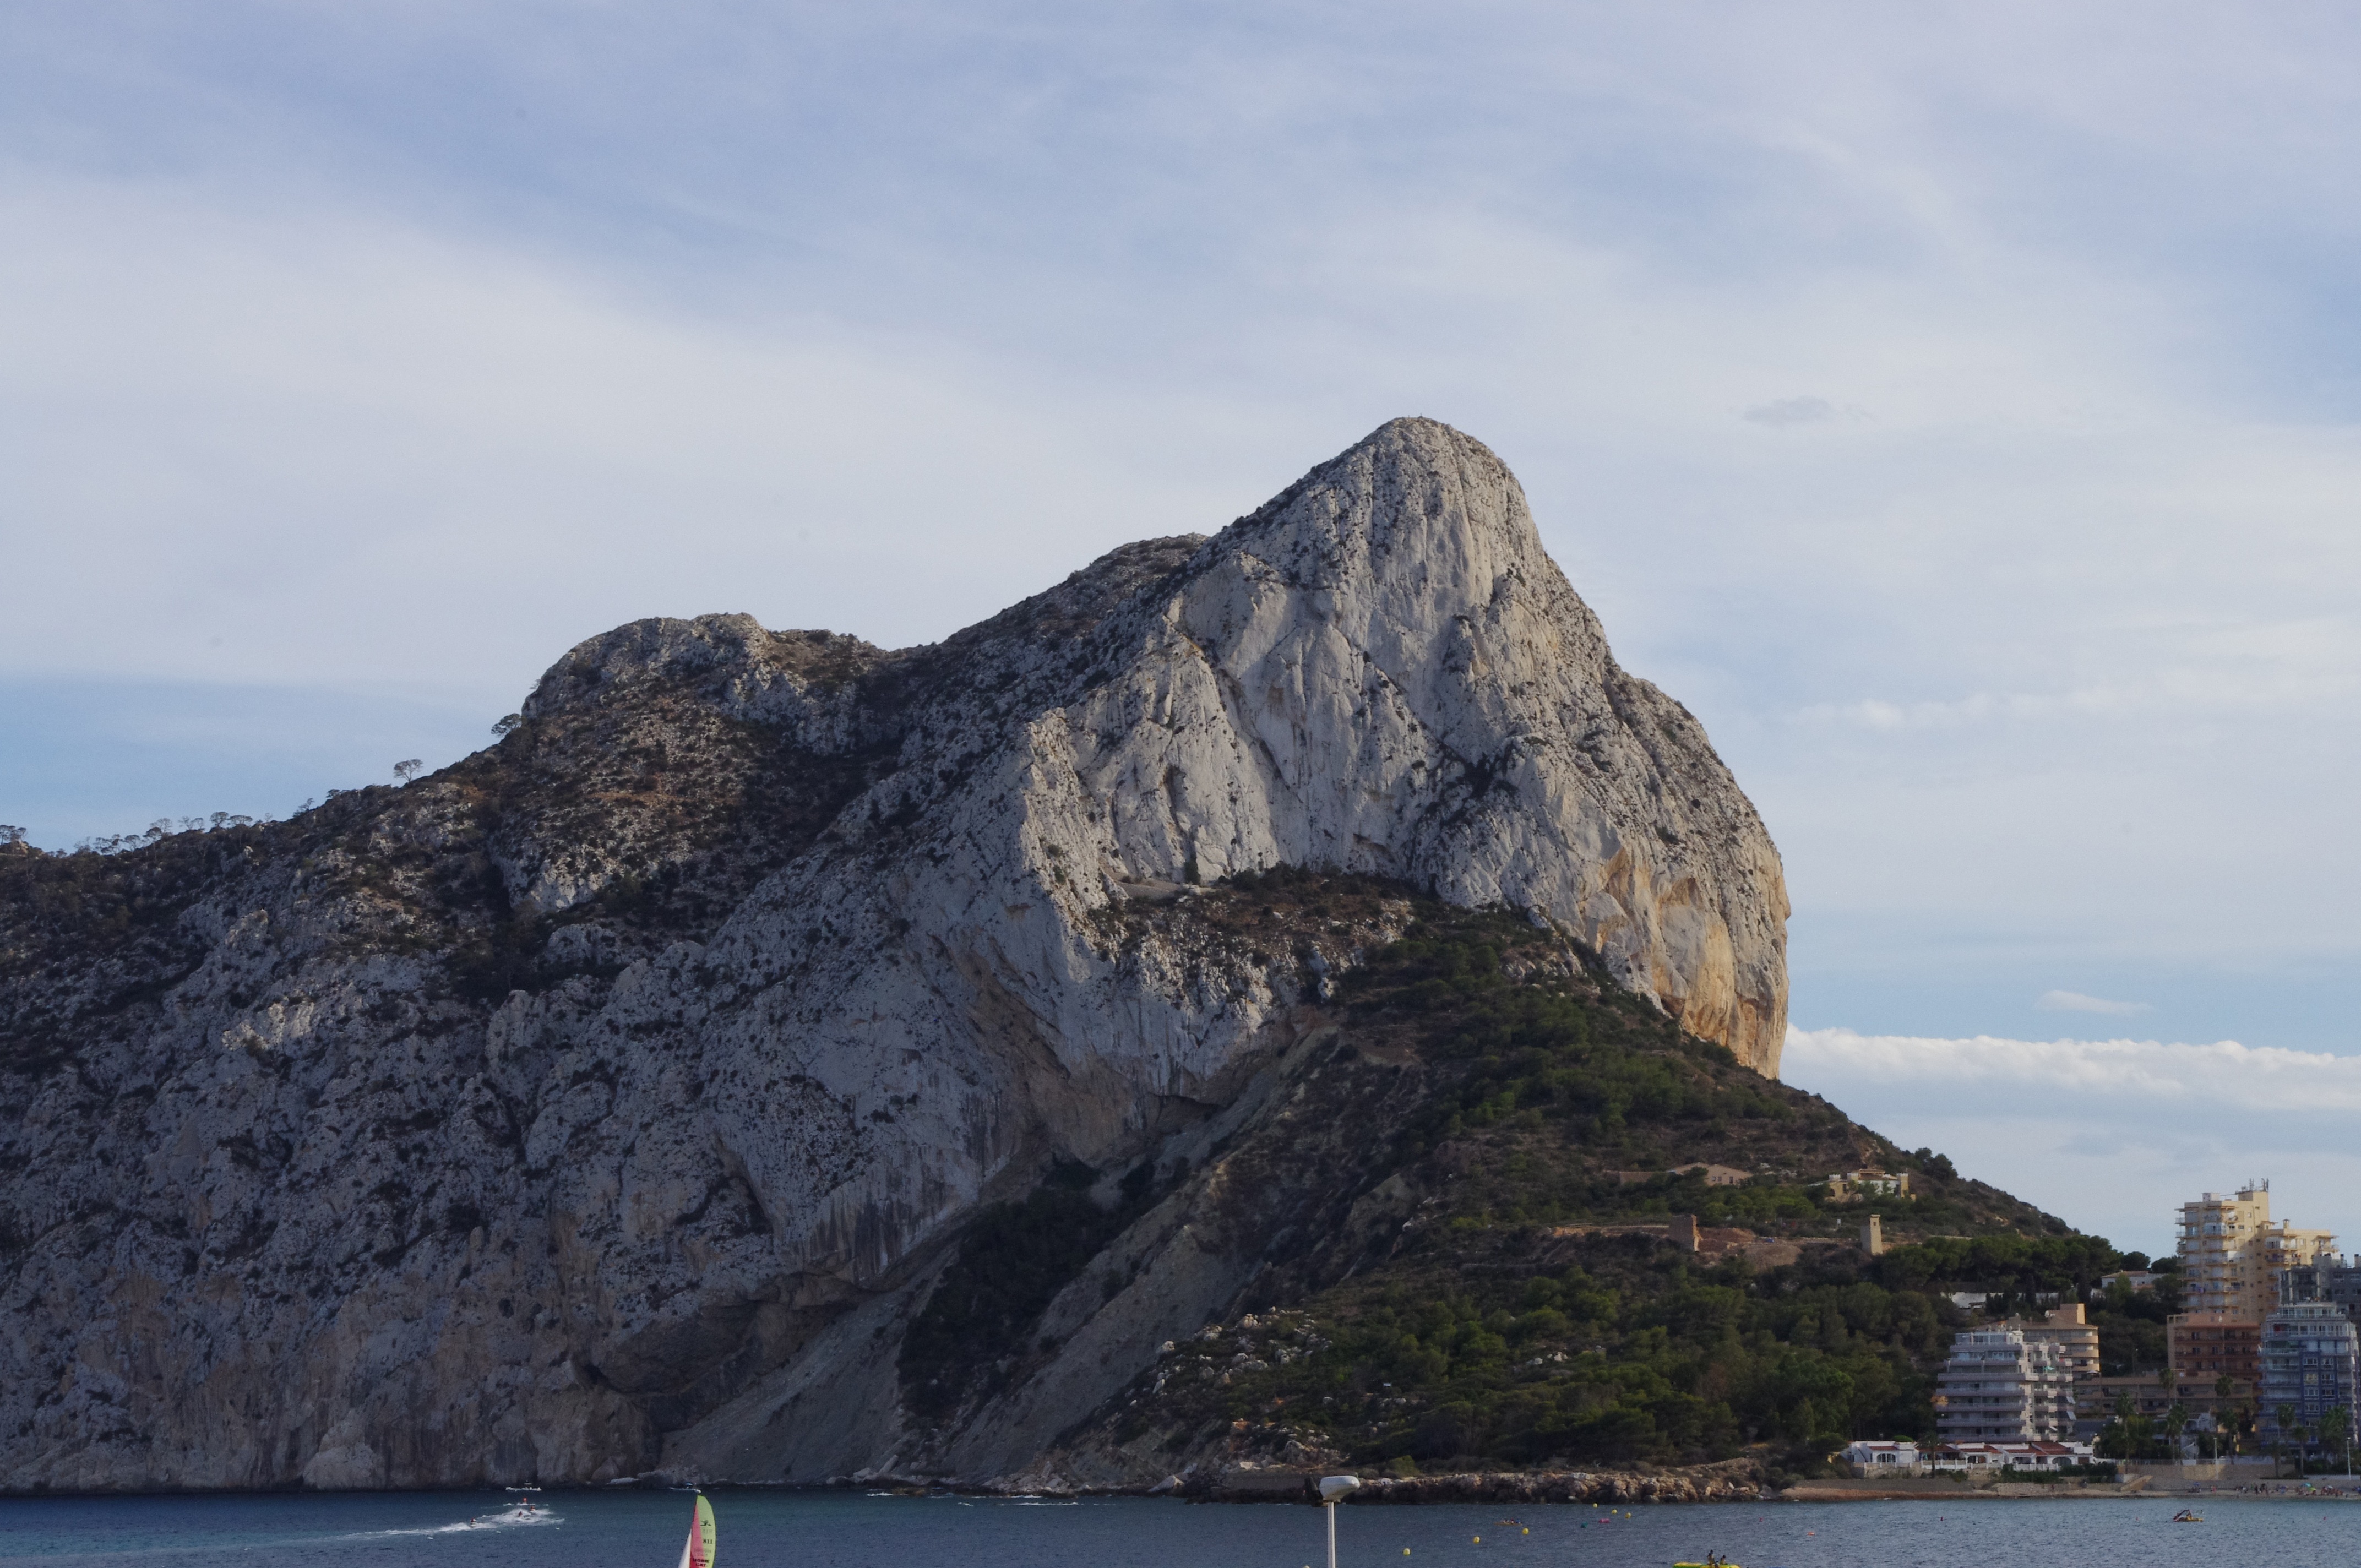
beach, sea, coast, nature, rock, ocean, mountain, shore, cliff, cove, vehicle, bay, fjord, terrain, spain, geology, alicante, loch, cape, landform, calpe, calpe rock, geographical feature